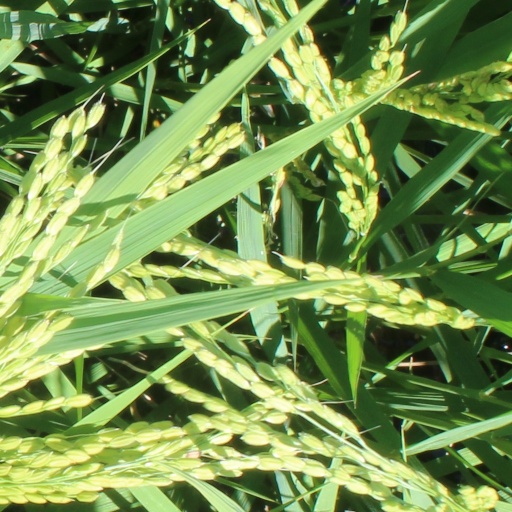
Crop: rice